Third Transjordan attack

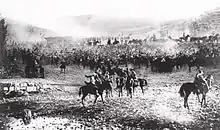
Some of the 4,500 prisoners captured by 2nd Light Horse Brigade

Chaytor's Force blocked the road and railway at Amman and prepared to intercept the Ottoman II Corps of the Fourth Army, which was retreating north from Ma'an. This large Ottoman force which had garrisoned the towns and railway stations on the southern Hejaz Railway, was reported to be south of Amman on the evening of 25 September, advancing quickly north towards Chaytor's Force.